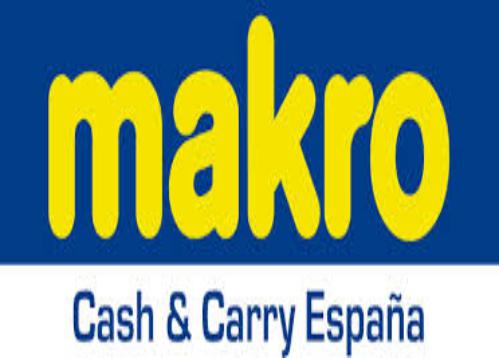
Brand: Makro
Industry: Necessities